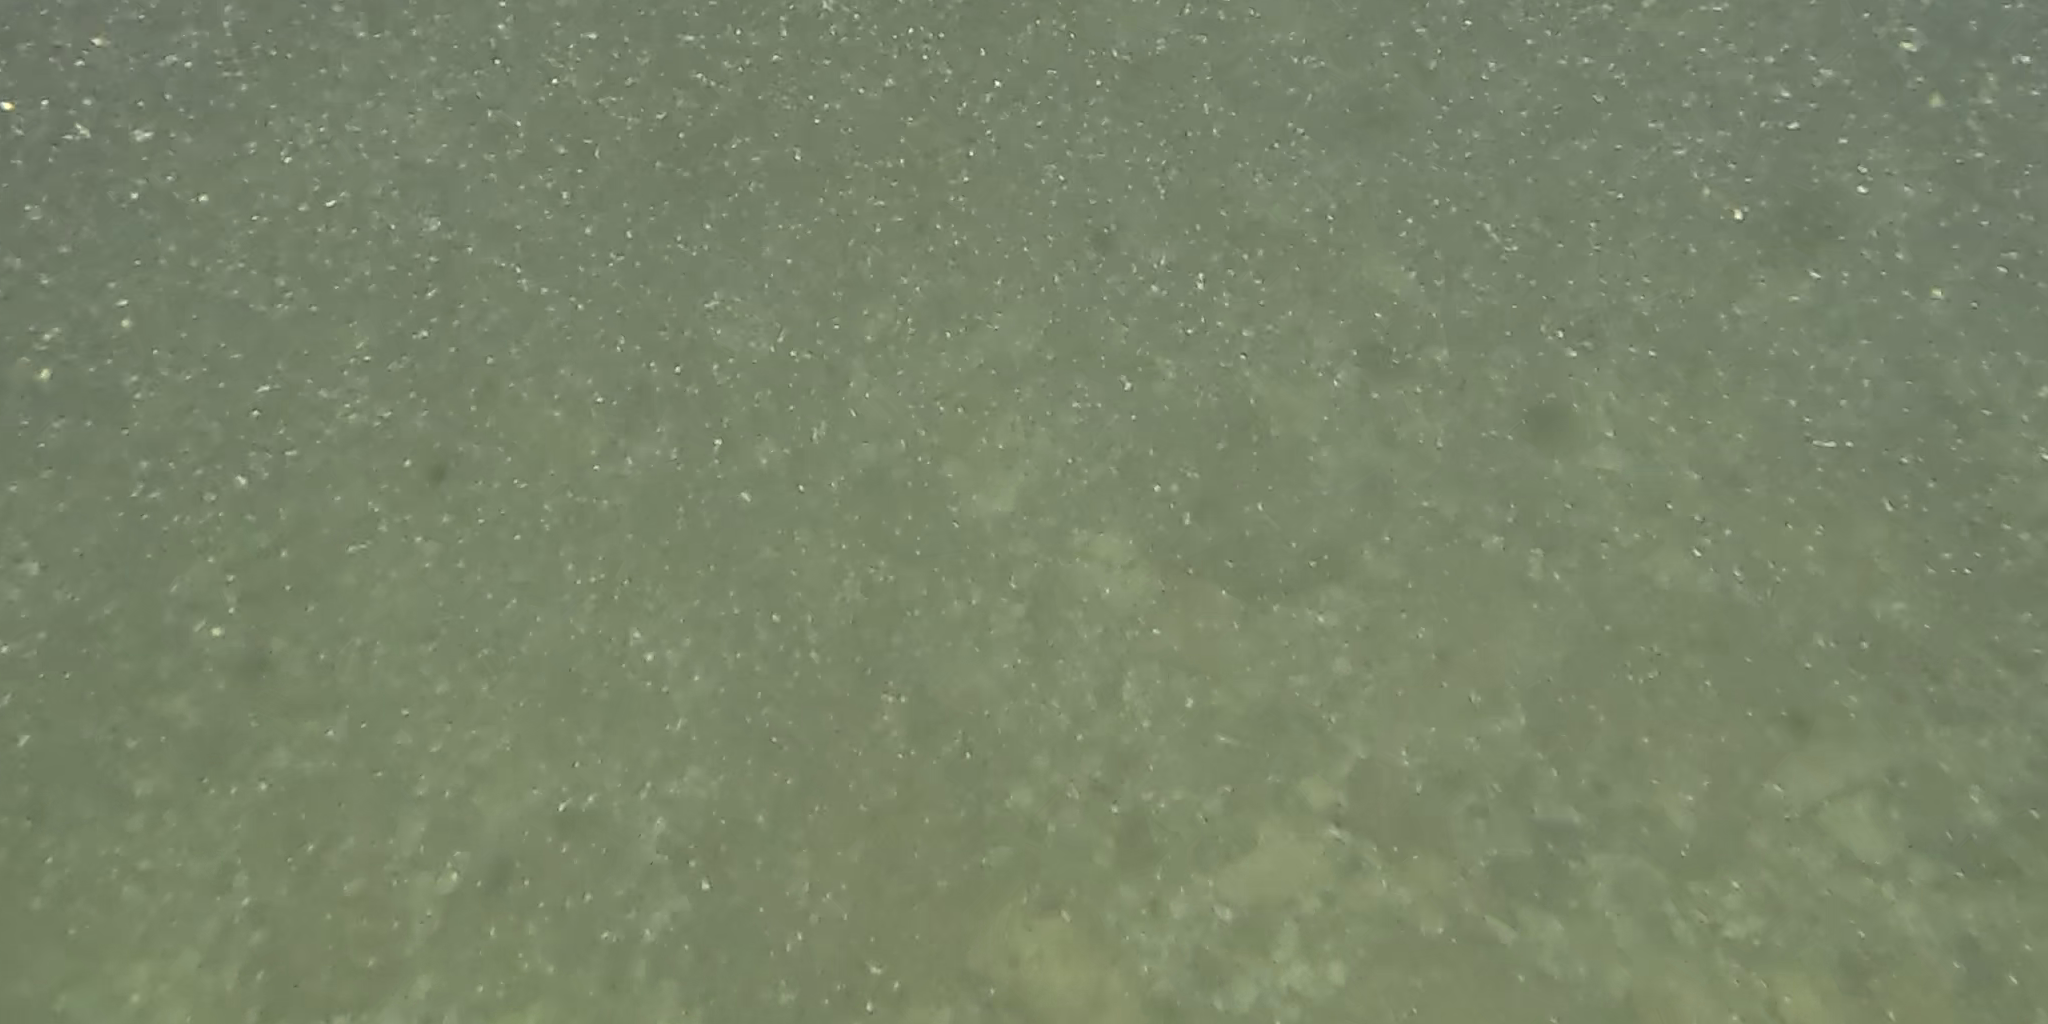
Seabed habitat: stone